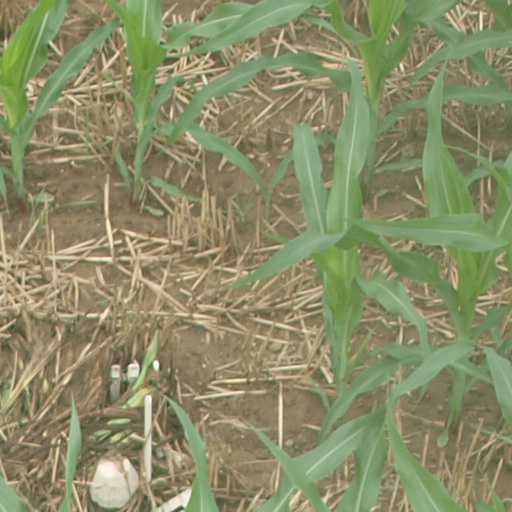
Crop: maize; corn